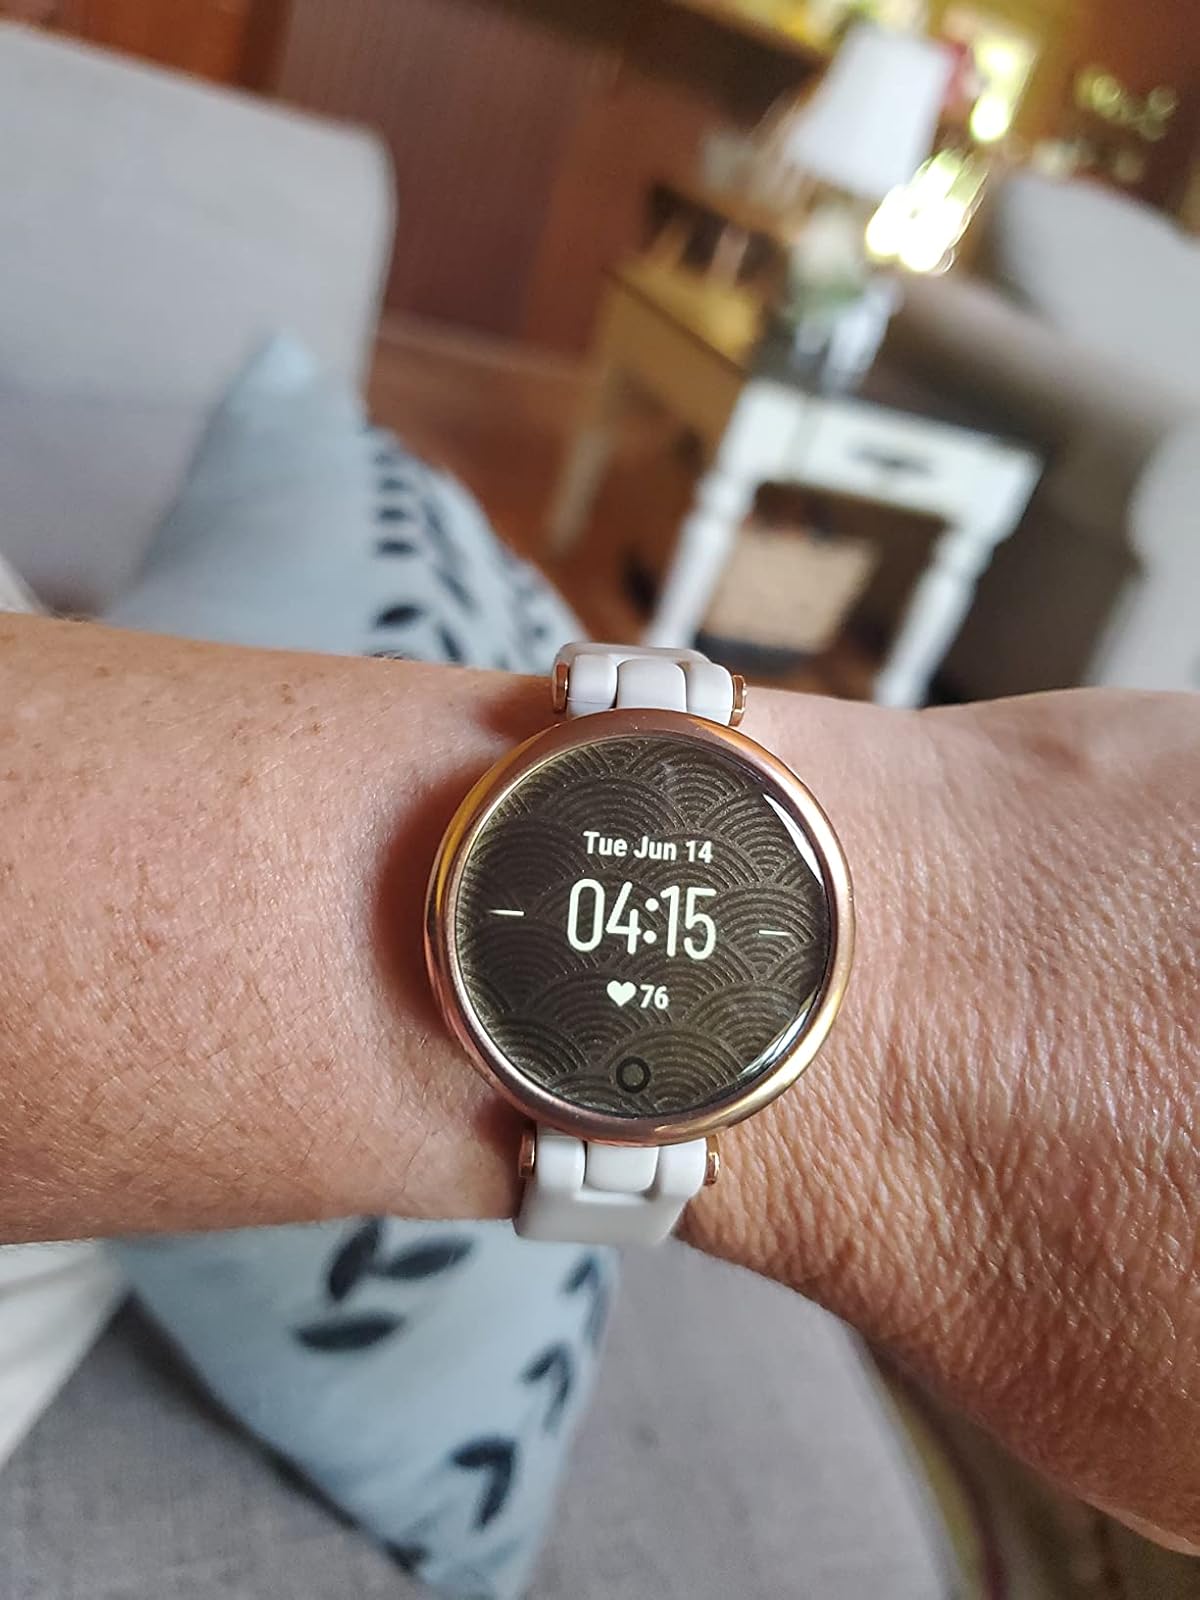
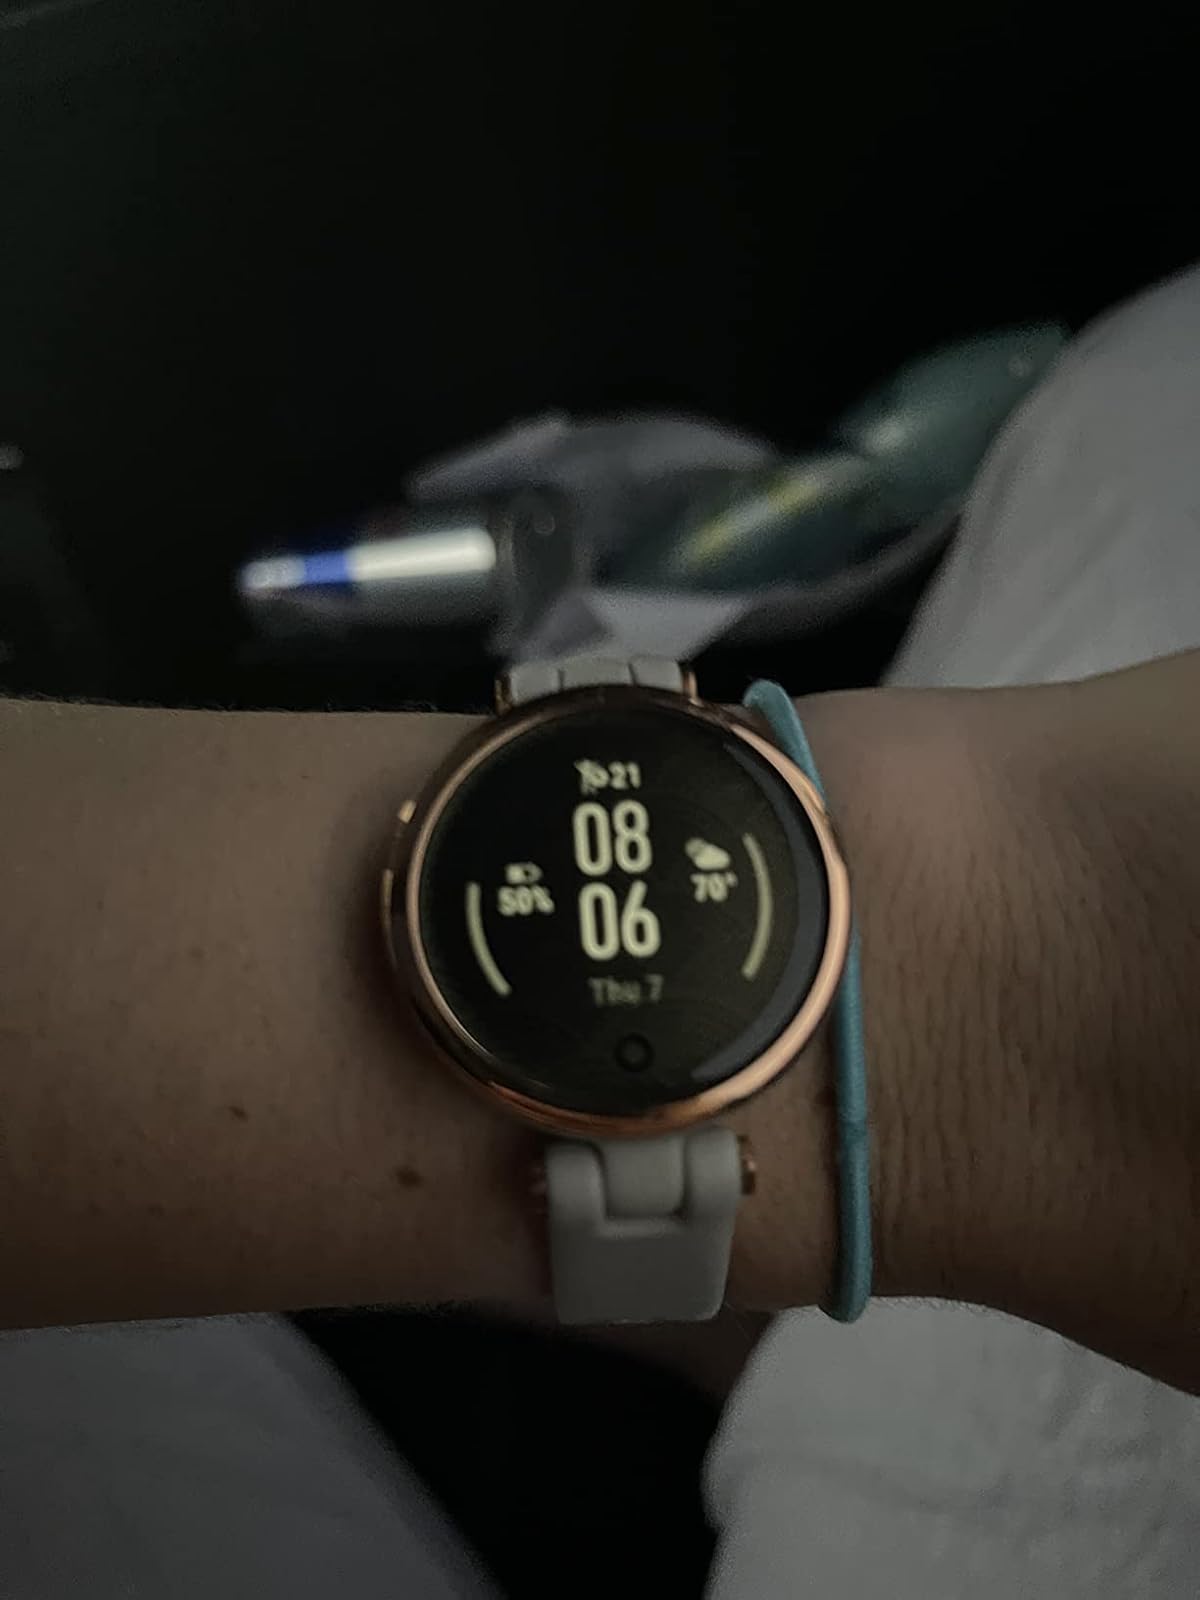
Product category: smartwatch
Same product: yes